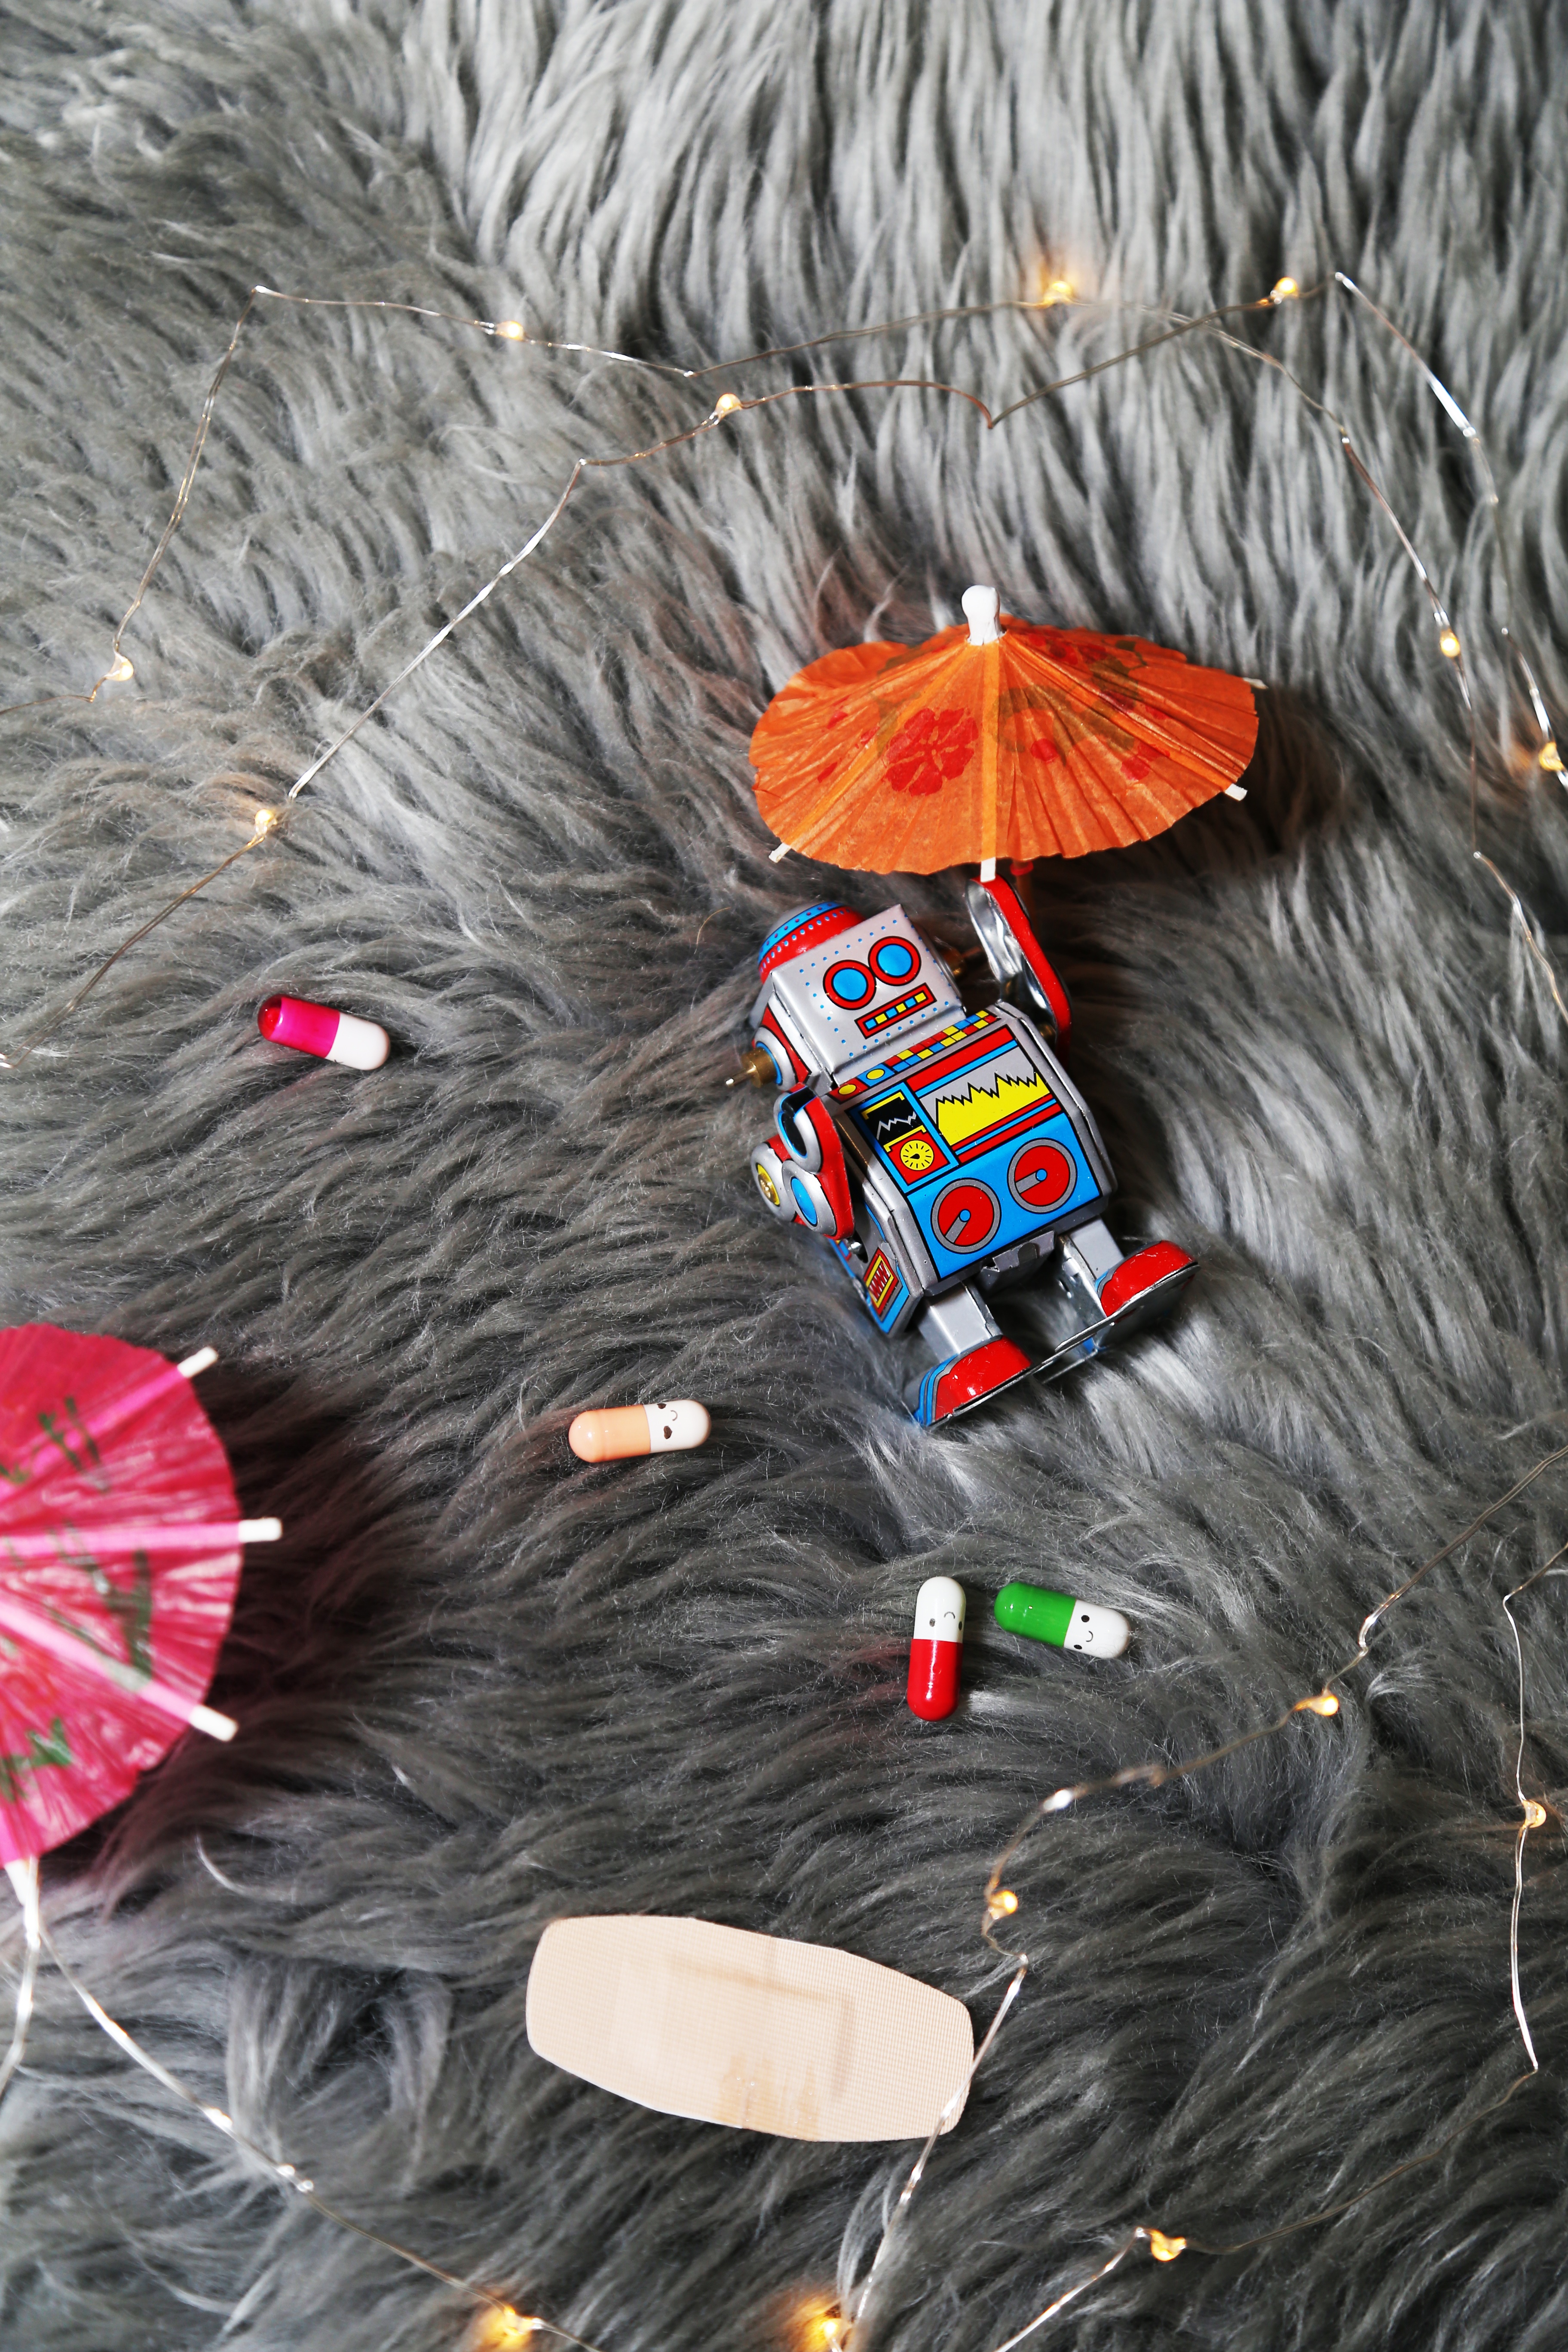
flower, red, toy, christmas decoration